Black Star (rap duo)

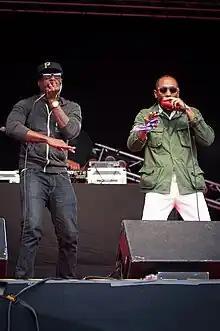
Members Kweli (left) and Yasiin Bey performing at the 2012 Ilosaarirock festival

Black Star is an American hip hop duo from Brooklyn, New York. Formed in 1996, the duo is composed of rappers Yasiin Bey (formerly known as Mos Def) and Talib Kweli. The duo is named after The Black Star Line, a shipping company founded by Marcus Garvey. Their critically acclaimed debut album, "Mos Def & Talib Kweli Are Black Star", was released on September 29, 1998. After decades of only releasing singles and appearing on compilations, Black Star released their sophomore studio album, "No Fear of Time", May 3, 2022 on the podcasting platform Luminary.